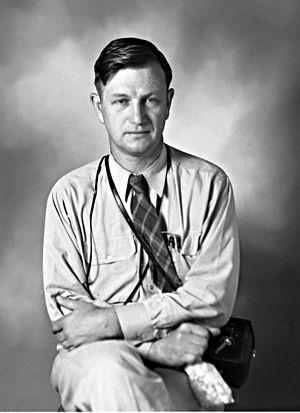
Russell Lee, né le 21 juillet 1903 à Ottawa en Illinois et mort le 28 août 1986 Austin au Texas, est un photographe photojournaliste américain.